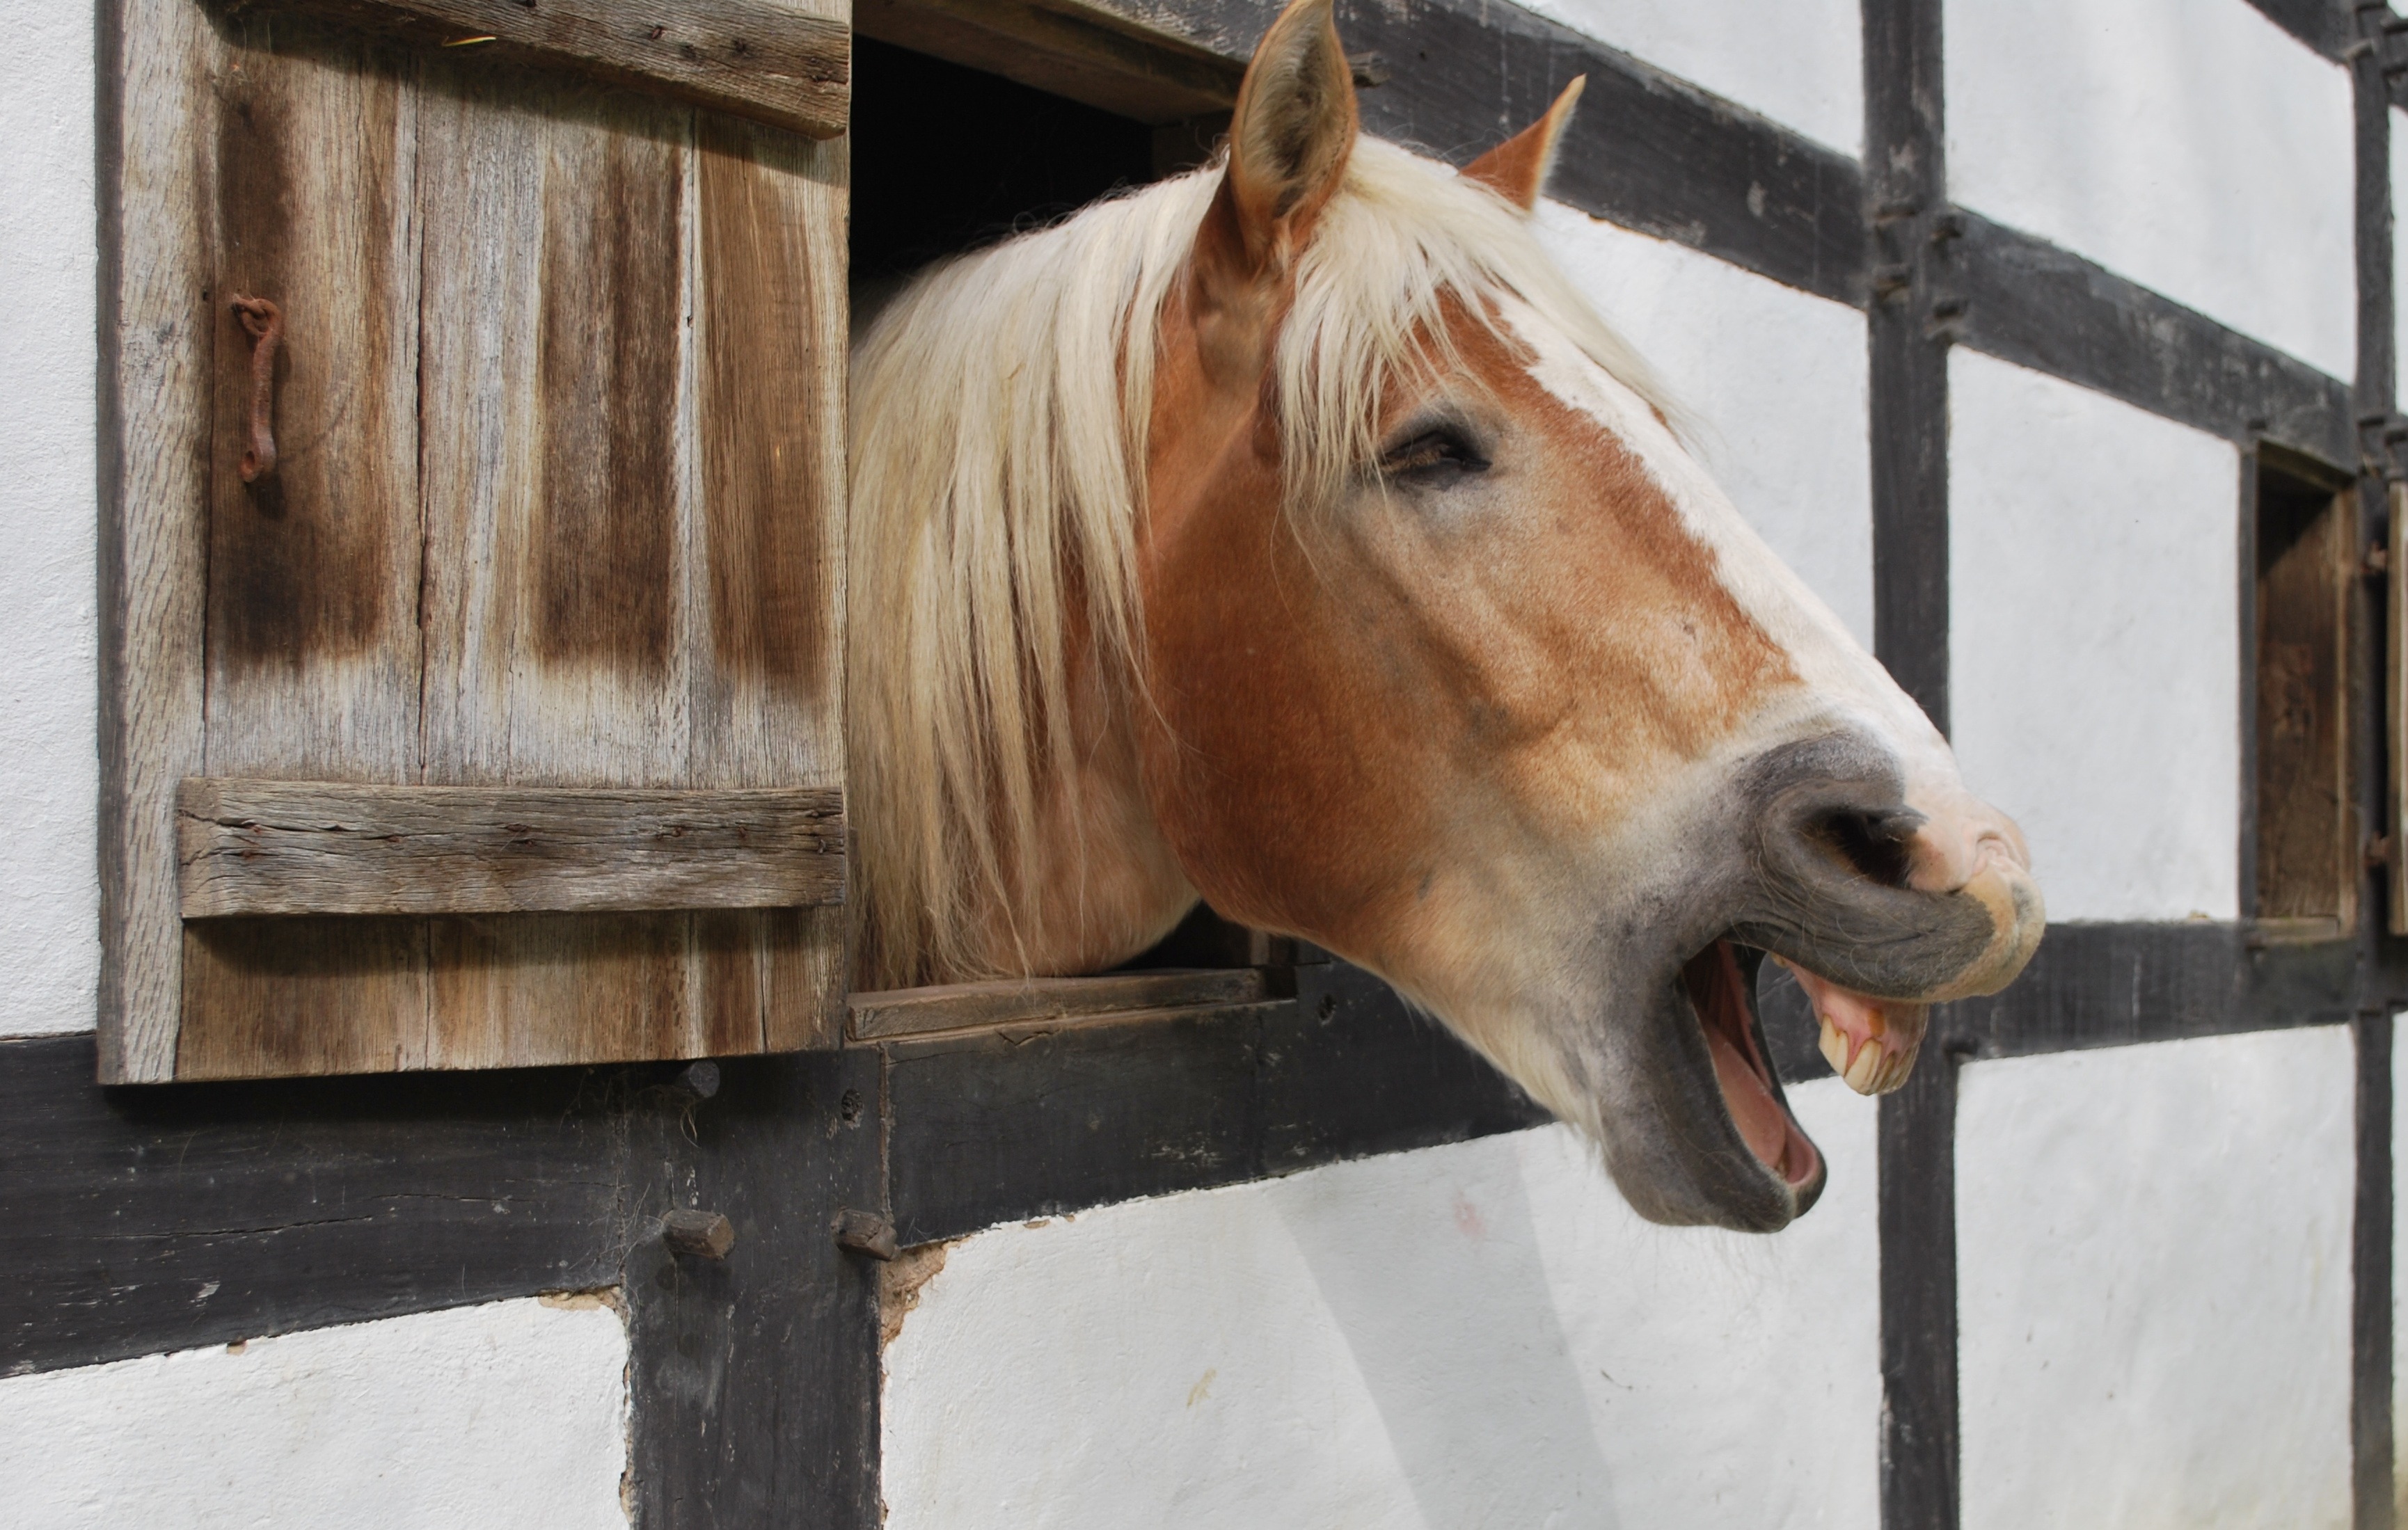
wood, farm, animal, horse, mammal, stallion, mane, ride, stall, mount, mare, pack animal, friese, neigh, horse like mammal, carriage rides